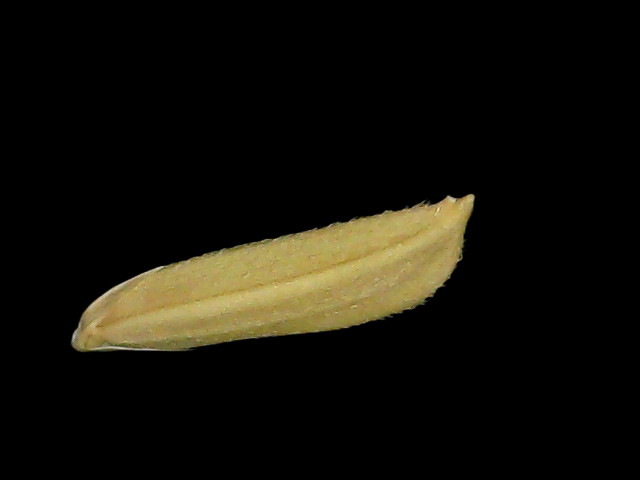
Rice variety: Bd75